Dhu Moraes

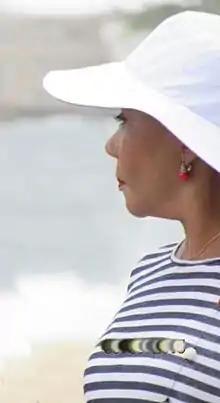
Moraes in 2015

Dulcilene Moraes (born 22 January 1953 in Rio de Janeiro), known professionally as Dhu Moraes, is a Brazilian actress and singer. She began her career using the stage name Dudu Moraes, later adopting the name Dhu Moraes.